To the Highest Bidder

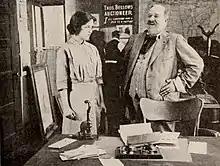

To the Highest Bidder is a lost 1918 silent film drama directed by Tom Terriss and starring Alice Joyce. It was produced by the Vitagraph Company of America and distributed by a releasing company V-L-S-E.